Pierre Le Roy

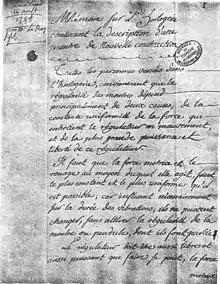
Description of the Le Roy detent escapement mechanism by the Académie des Sciences, 14 August 1748.

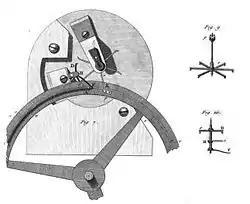
Le Roy detent escapement mechanism.

In 1748, he invented a pivoted detent type of escapement, or detached escapement, which makes him the inventor of the detent escapement: "The invention of the detached escapement belongs to P. Le Roy". This should not be confused with the detached ‘lever’ escapement which was invented by Thomas Mudge circa 1755.